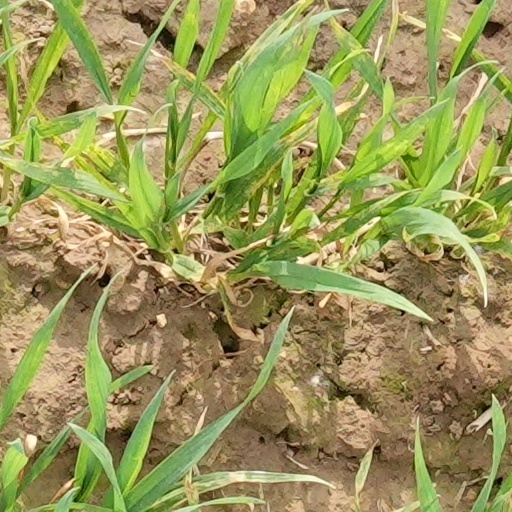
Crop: wheat